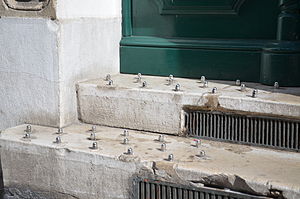
Fjendtlig arkitektur / "Hjemløse-pigge"
Bolte montereret på trappen foran en gadedør i Frankrig
Fjendtlig arkitektur eller defensiv arkitektur eller dark design er fællesbegreber for forskellige arkitekturelementer, der forsøger at få bestemte befolkningsgrupper til ikke at opholde sig i længere tid i forskellige områder. Hjemløse forhindres således i at finde sovepladser ved at bænke fjernes eller udformes, så man ikke kan ligge på dem, mens graffiti forhindres f.eks. ved at benytte materialer, der ikke tager imod maling eller hvor det er let at fjerne graffitien igen. Bænke designes til korte ophold, for eksempel ved at fjerne ryglæn, benytte hårde og kolde materialer og benytte proportioner, som gør det ubehageligt at sidde ned i længere tid.